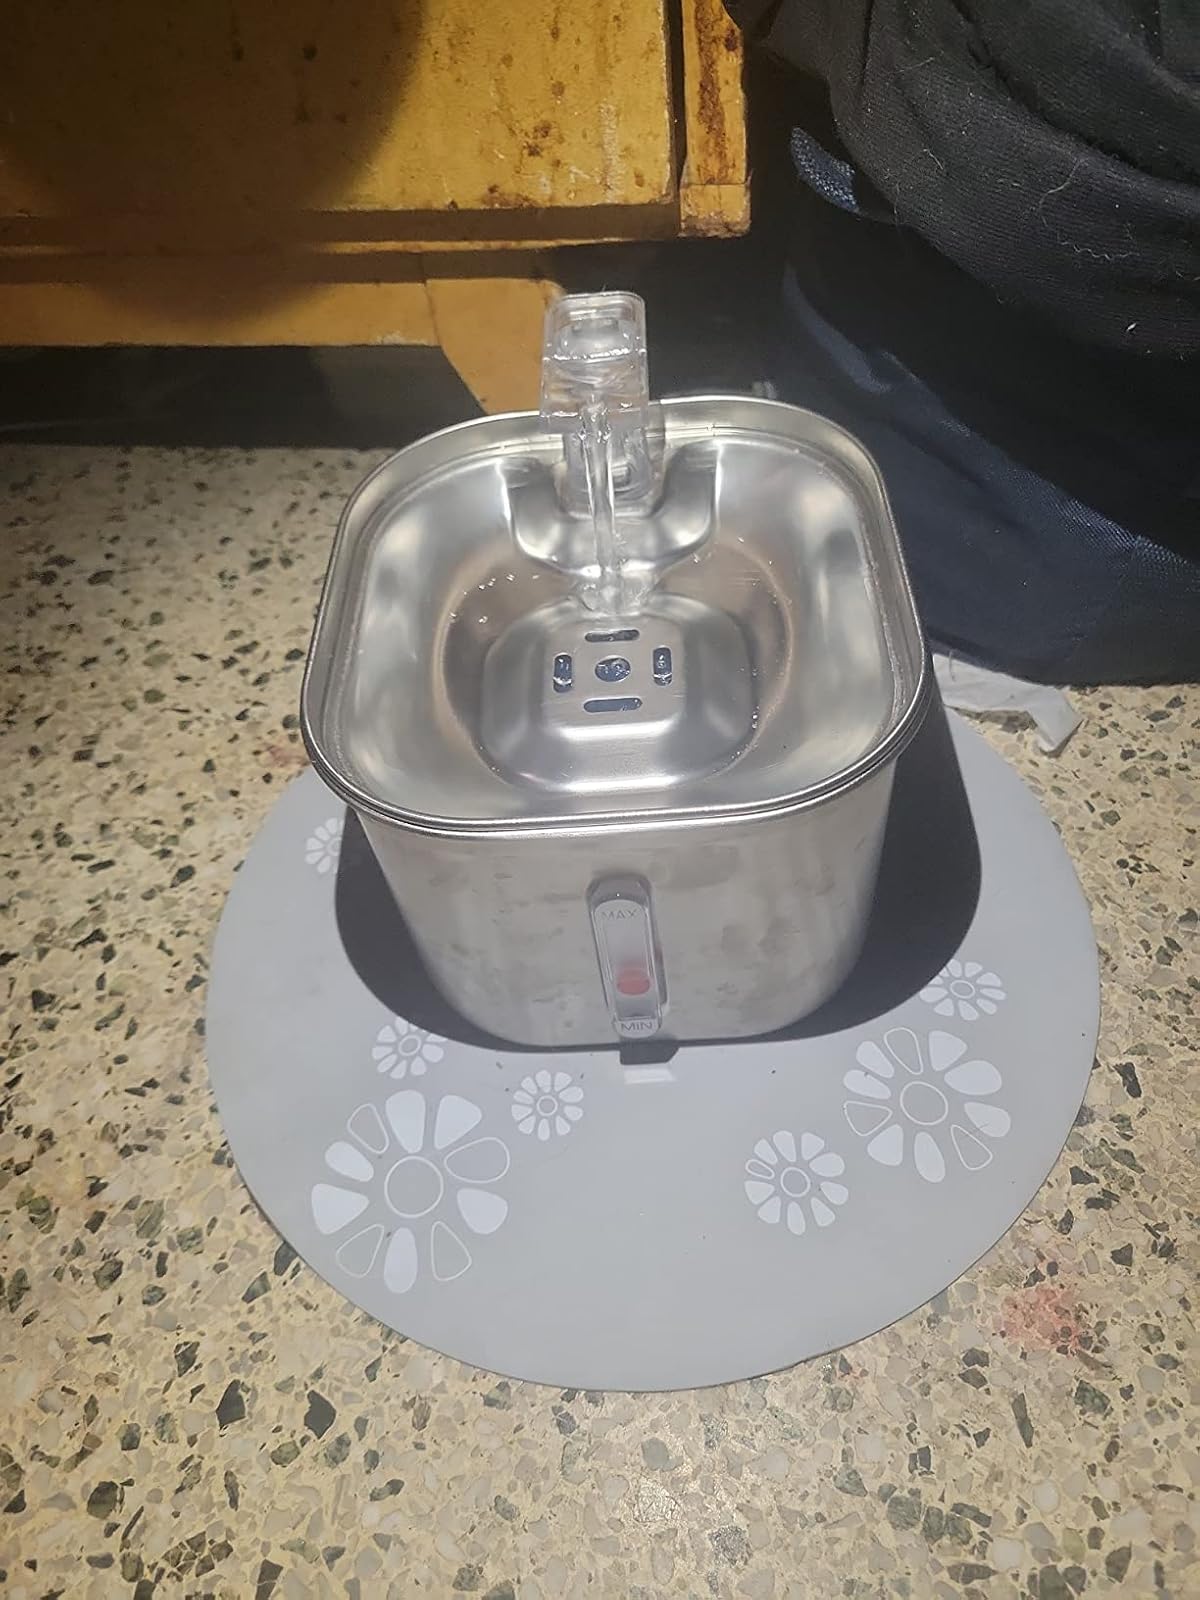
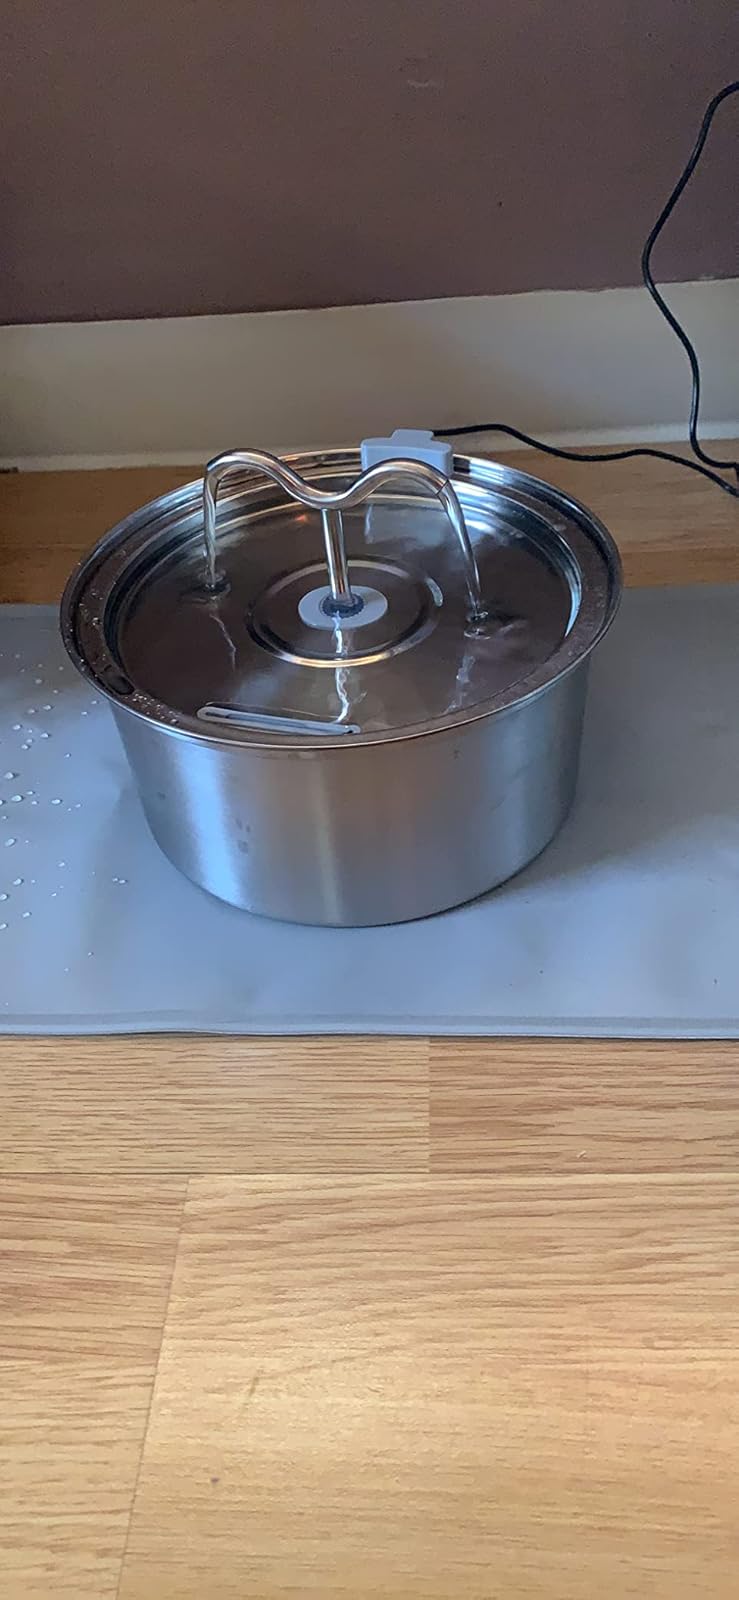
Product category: items_bowl
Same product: no